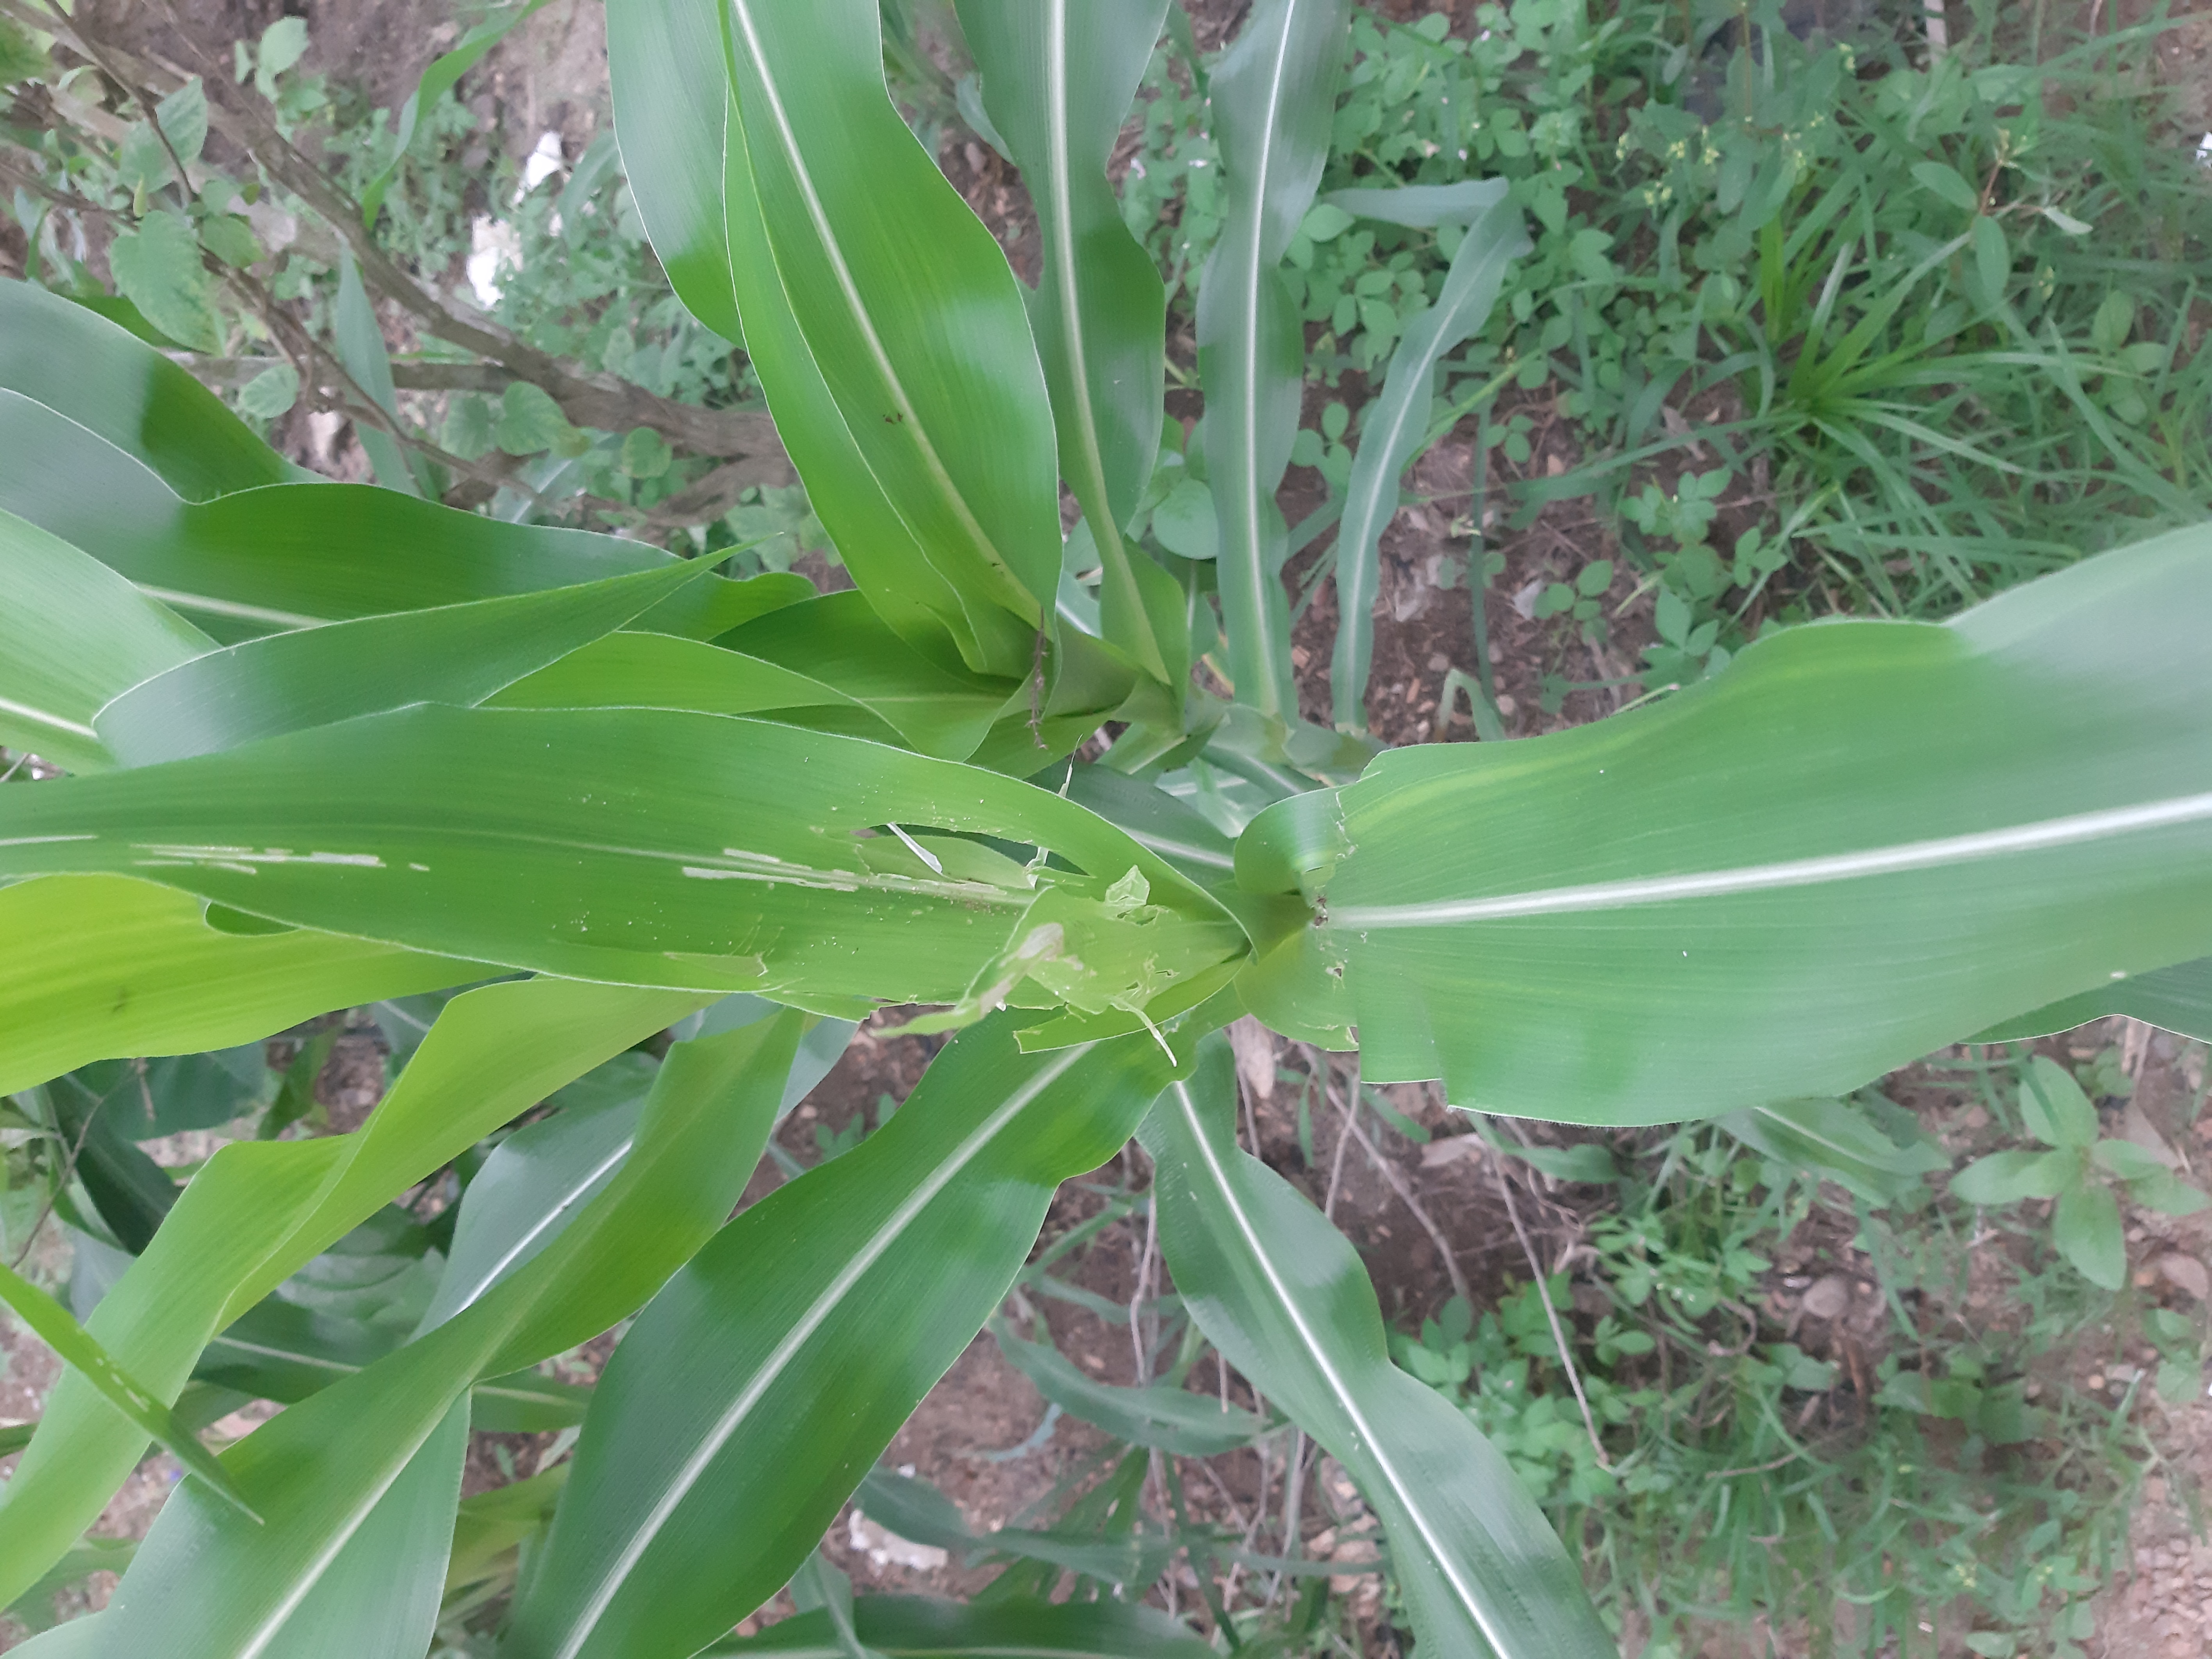
Label: spodoptera_frugiperda